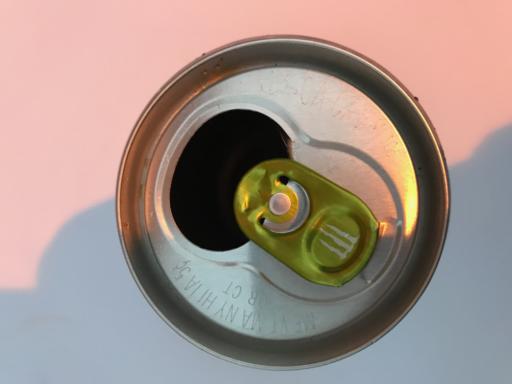
Label: cans